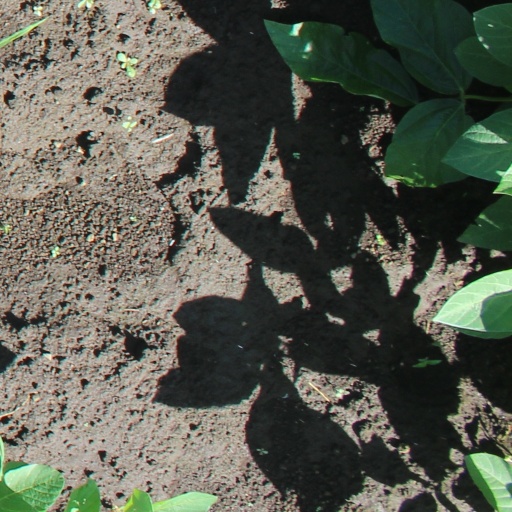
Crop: soybean